Lehigh Valley IronPigs

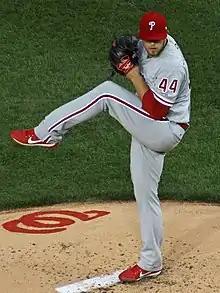
Jake Thompson, then playing with the IronPigs, won the International League Most Valuable Pitcher Award in 2016 and was also named to the 2016 post-season International League All-Star team.

The IronPigs' mascots are a pair of furry anthropomorphic pigs, similar to Mangalicas, called FeRROUS and FeFe. Their names are derived from the Latin term for iron ("") and the element's chemical symbol (Fe). FeRROUS, who has gray fur and a lighter gray face, wears an IronPigs jersey with the number 26 (the atomic number for iron), a team cap, and shoes. FeFe, who is also gray but with a tan face and brunette pigtails, wears a red jersey that extends into a skirt with the number 08, which commemorates the team's first season (2008), a team cap, and shoes. The name "PorkChop" was originally chosen for FeRROUS, but it was changed the day after its selection because of complaints from local Puerto Rican residents alleging that Pork Chop was a derogatory term.